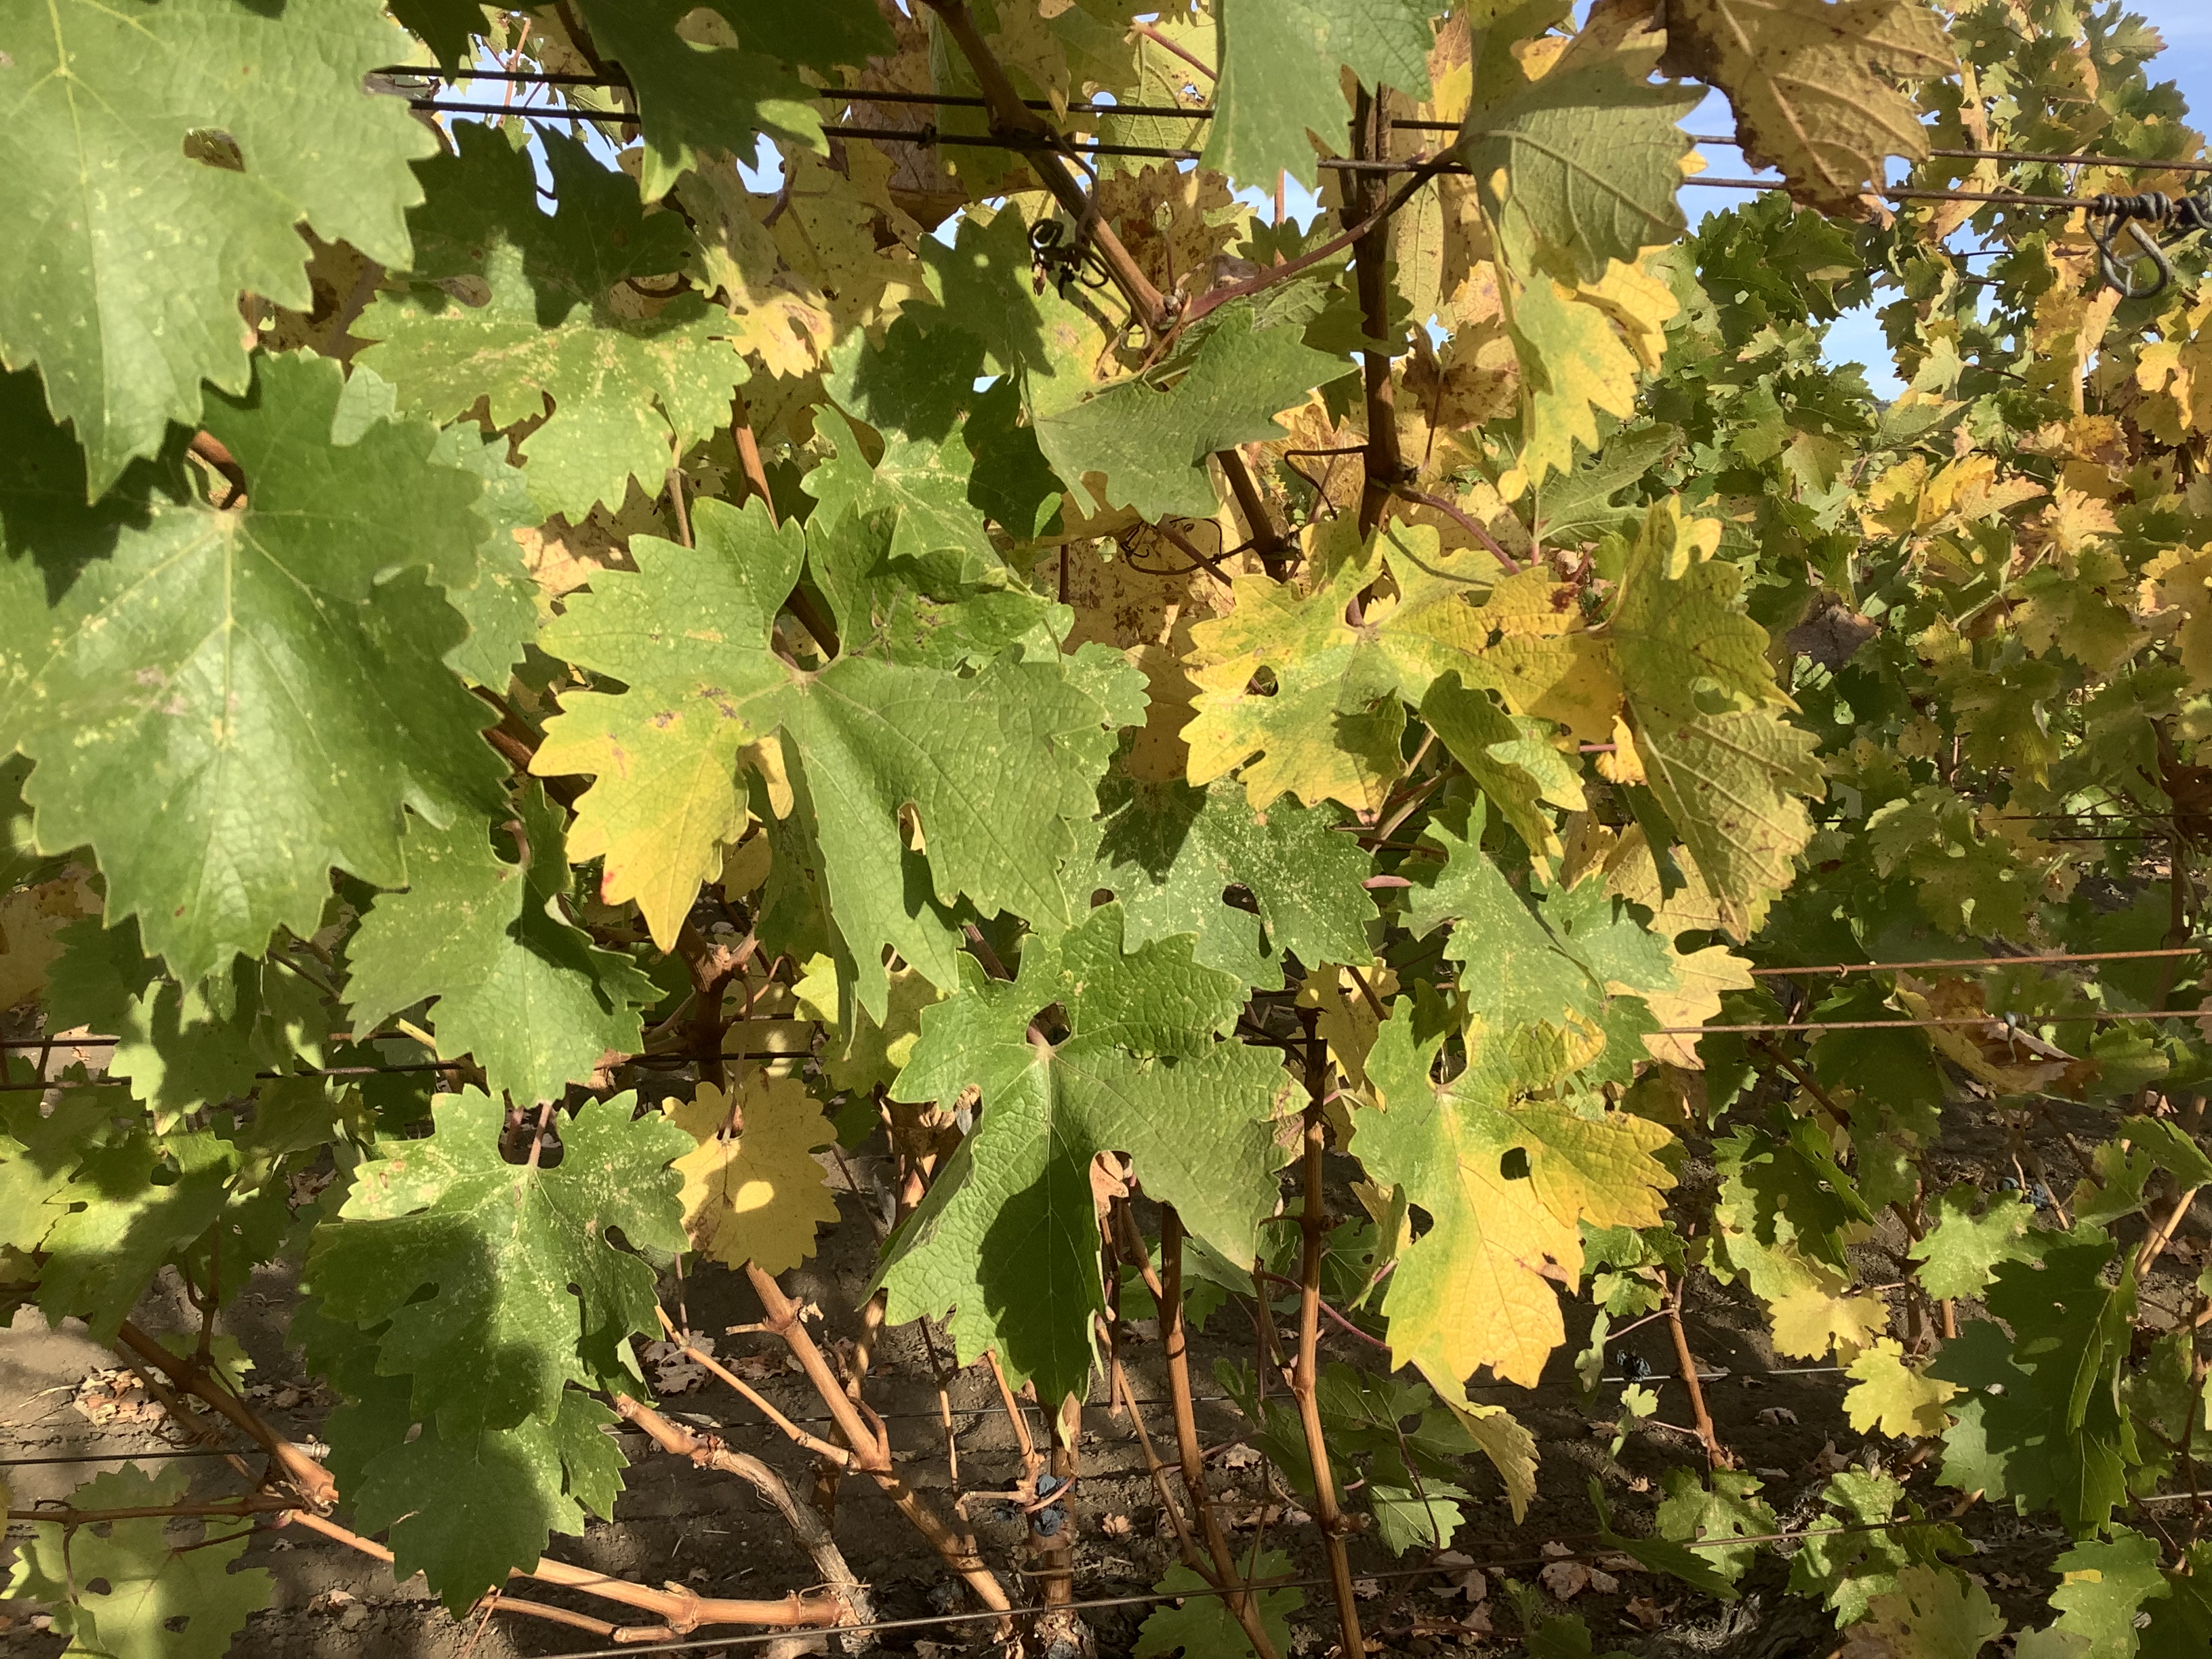
Label: No Virus